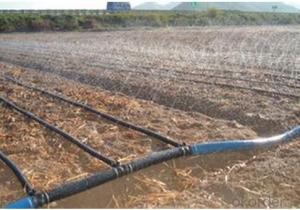
Mifumo ya umwagiliaji matone imetandazwa shambani ikisambaza maji moja kwa moja kwenye udongo unaoandaliwa. Mandhari haya huonyesha matumizi bora ya teknolojia ya kilimo kwa uhifadhi wa maji na uboreshaji wa uzalishaji.